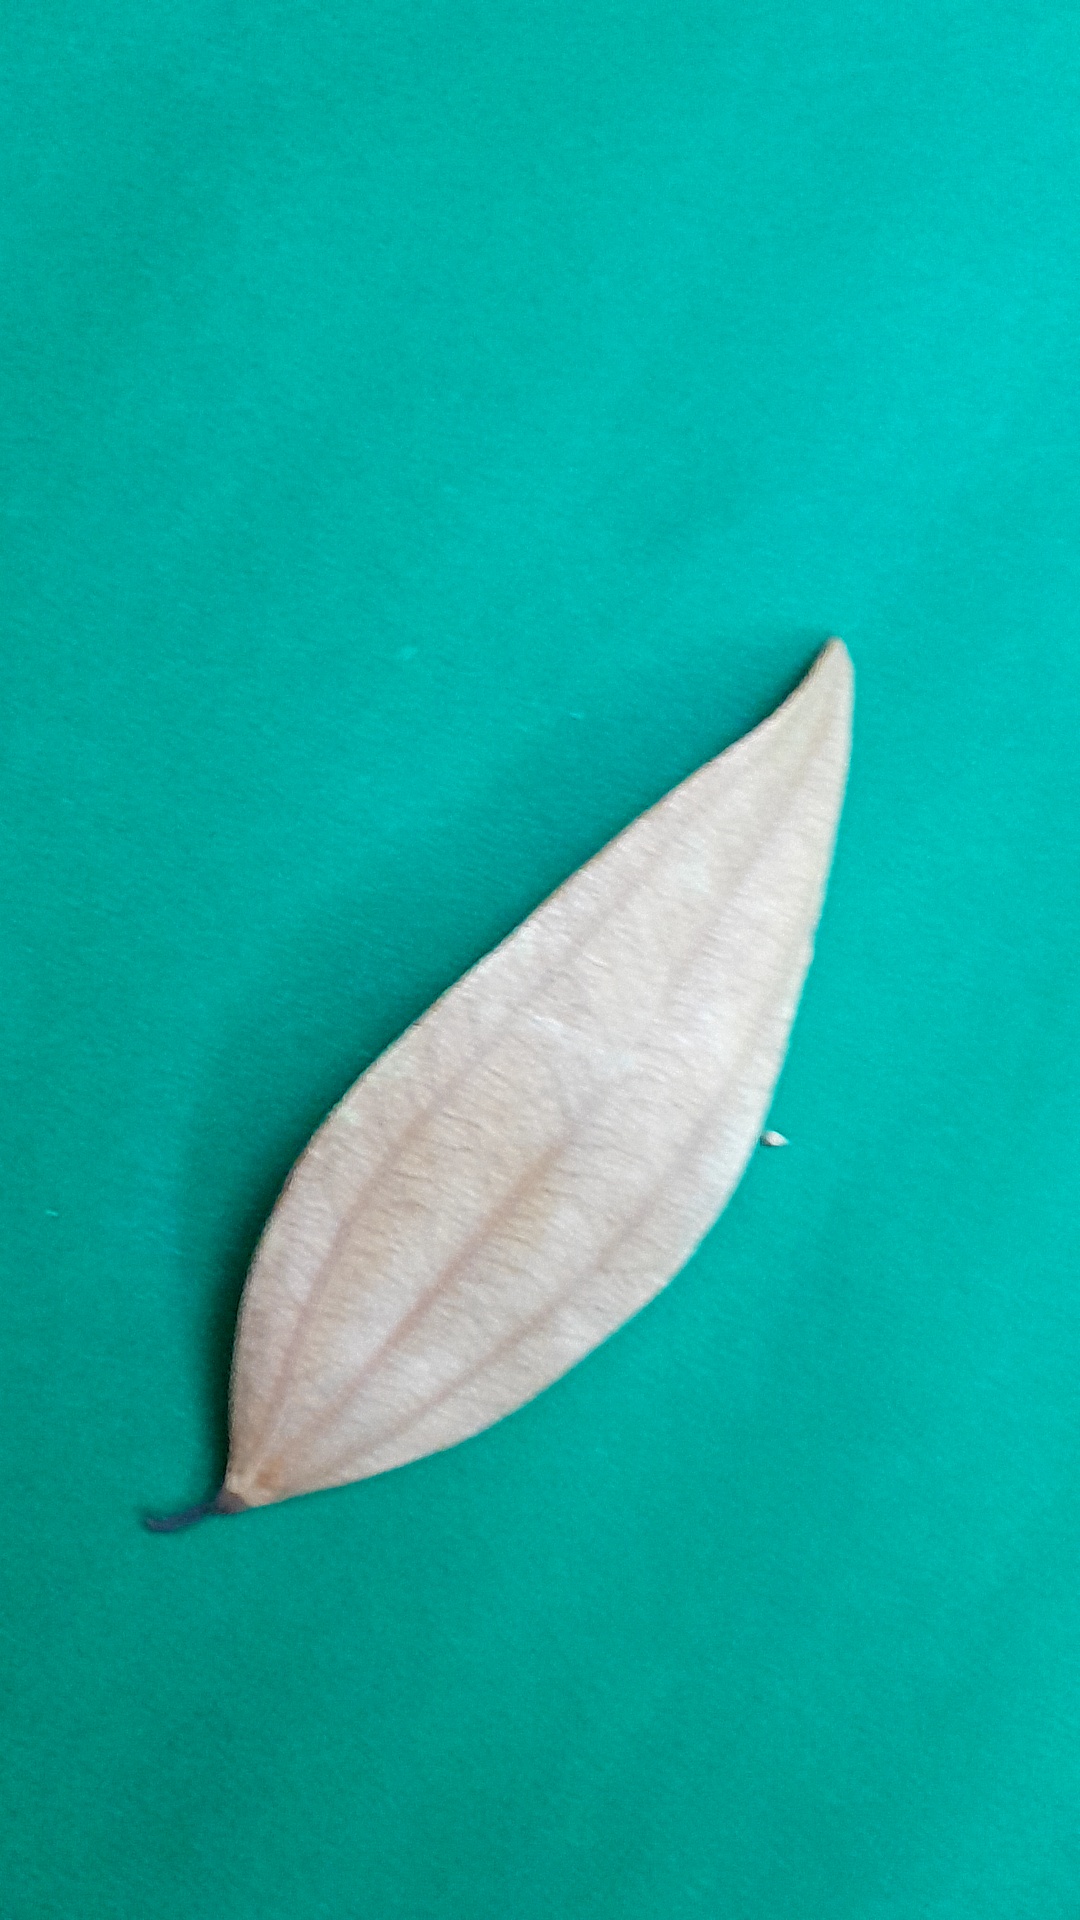
Label: Dry Leaf